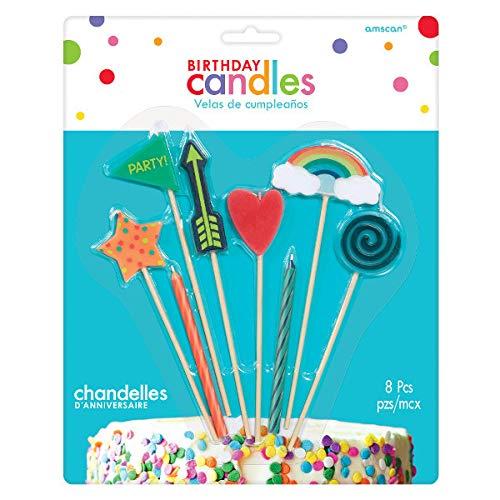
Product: Amscan 170576 Candle Mix, Multisize, Multicolor
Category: Home & Kitchen | Home Décor | Candles & Holders | Candles | Specialty Candles | Birthday Candles
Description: Our products are made out of high quality Wax.
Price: $21.72
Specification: ProductDimensions:11.2x2.5x9inches|ItemWeight:1pounds|ShippingWeight:1pounds(Viewshippingratesandpolicies)|Manufacturer:Amscan|ASIN:B07XZHFDPY|Itemmodelnumber:170576|DatefirstlistedonAmazon:September17,2019